Ford GPA

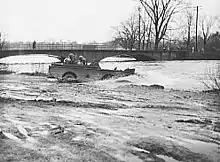
Wartime Ford GPA trials in the Detroit area

After having commissioned Willys, Ford and Bantam to build the first 4,500 jeeps (1500 each) in March 1941, the US Motor Transport Board set up a project under the direction of the National Defense Research Committee (NDRC) to be designated "QMC-4 1/4 Ton Truck Light Amphibian".